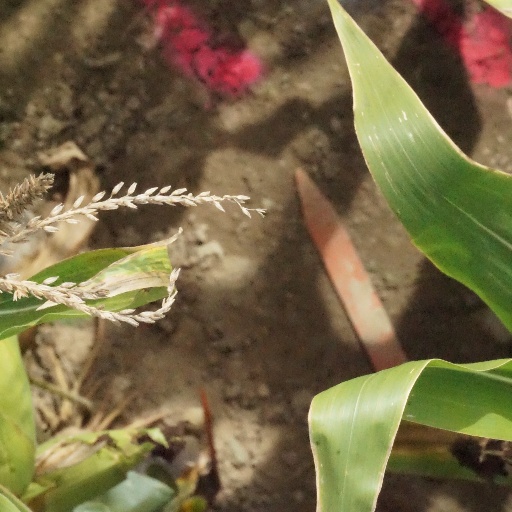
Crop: maize; corn